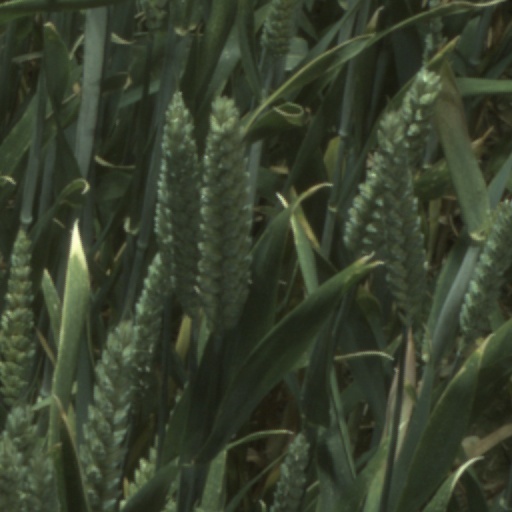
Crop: wheat